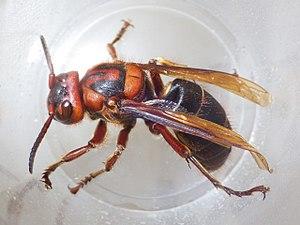
Vespa dybowskii est un frelon.
Vespa est un genre d'insectes sociaux, de la famille des Vespidae, sous-famille des Vespinae, communément appelés frelons, mais aussi guichards, talènes, lombardes, cabridans selon les régions et pays. La majorité des espèces est originaire d'Asie mais certaines se sont répandues sur plusieurs continents, naturellement ou suite à des introductions.